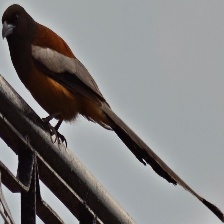
Species: RUFOUS TREPE
Scientific name: DENDROCITTA VAGABUNDA